Heinz Haferkorn

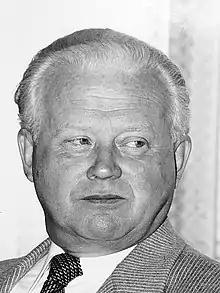
Heinz Haferkorn 1987

Heinz Haferkorn (born 22 February 1927 in Leipzig; † 31 May 2003 in Ilmenau) was a German physicist for optical engineering.